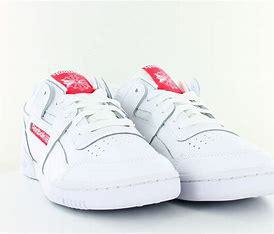
Brand: Reebok
Model: Workout Plus Mu